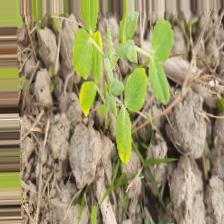
Label: Ascochyta blight